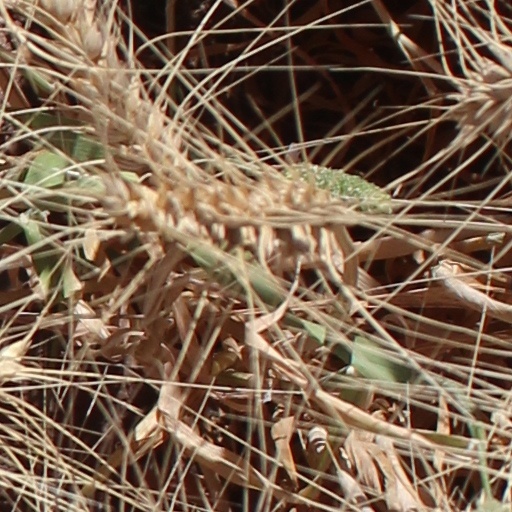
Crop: wheat